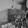
ASL letter: H